Nuussuaq Peninsula (Upernavik Archipelago)

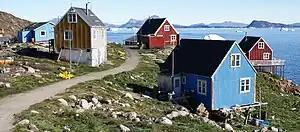
The hunting and fishing Nuussuaq village is the only settlement on the peninsula

Although there are many island settlements in the region, Nuussuaq Peninsula is the only permanently inhabited part of the approximately long stretch of the mainland of Greenland between Ukkusissat, a village located on Ukkusissat Peninsula in the Uummannaq Fjord region to the south, and Savissivik at the northern end of Melville Bay, to the north. The Nuussuaq settlement is located east of the "Nuussuup Nuua", the southwestern cape at .